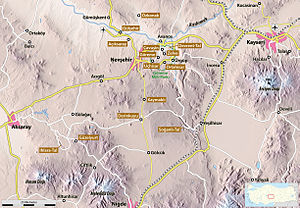
Kappadokien / Historie
Turistmål i området.
Kappadokien er et område i Tyrkiet vest for byen Nevşehir.